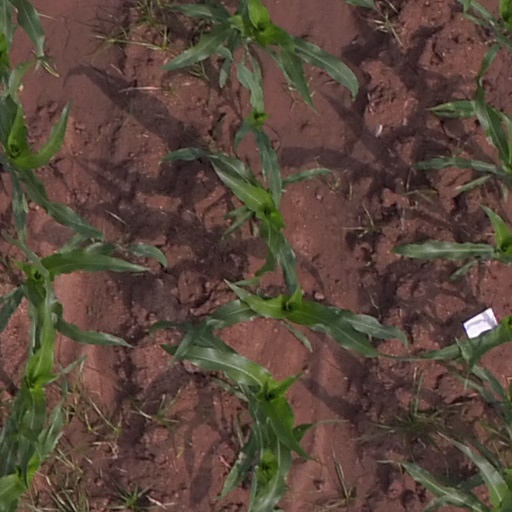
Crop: maize; corn